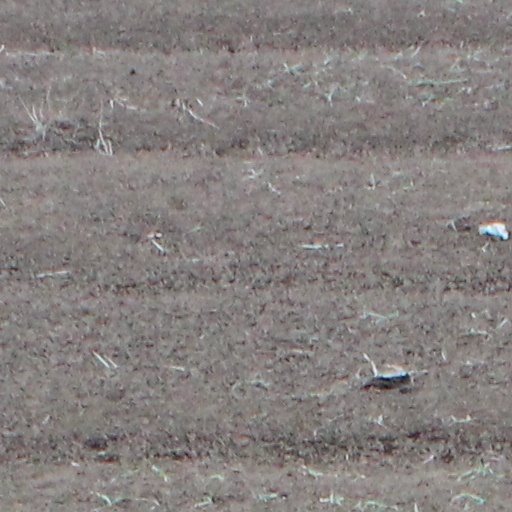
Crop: wheat